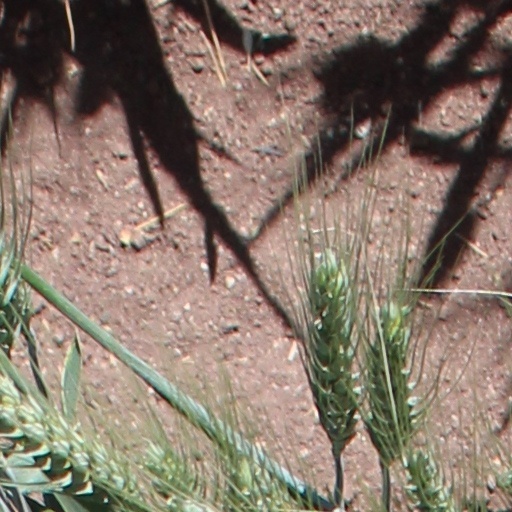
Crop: wheat